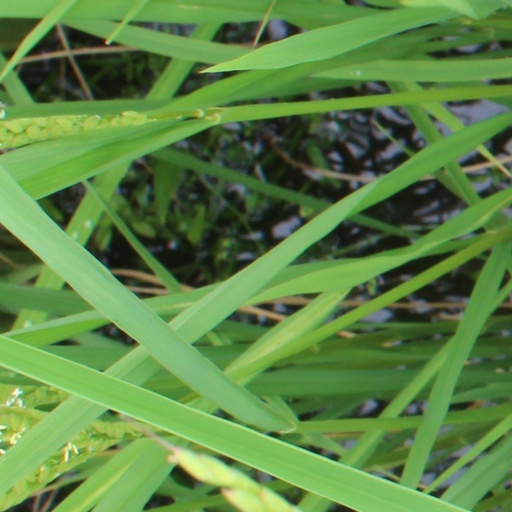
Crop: rice